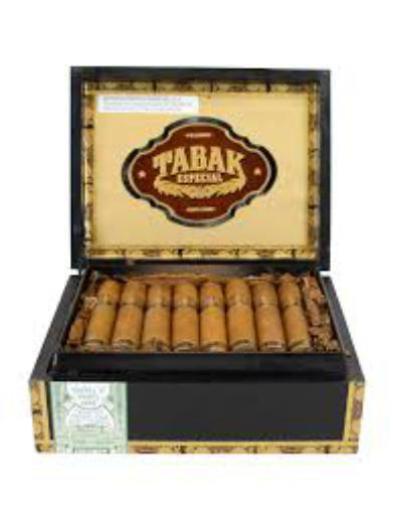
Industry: Necessities